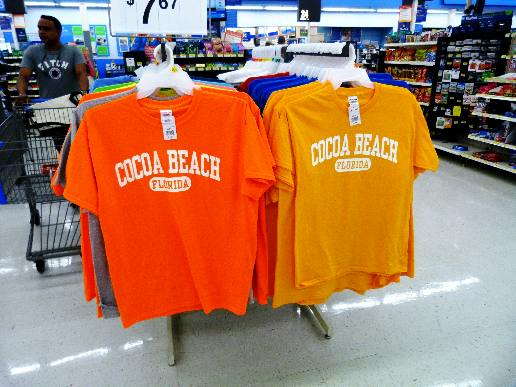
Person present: Yes